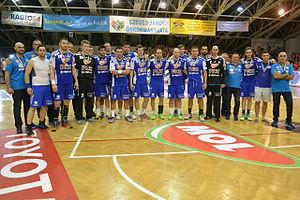
Le SC Pick Szeged est un club de handball hongrois de la ville de Szeged et parrainé par l'entreprise agroalimentaire Pick. Le club évolue depuis 1975 en Nemzeti Bajnokság I et participe régulièrement à la Ligue des Champions.